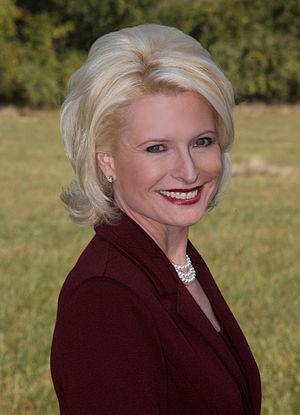
Callista Gingrich, née Bisek le 4 mars 1966 à Whitehall, est une femme d'affaires et diplomate américaine.